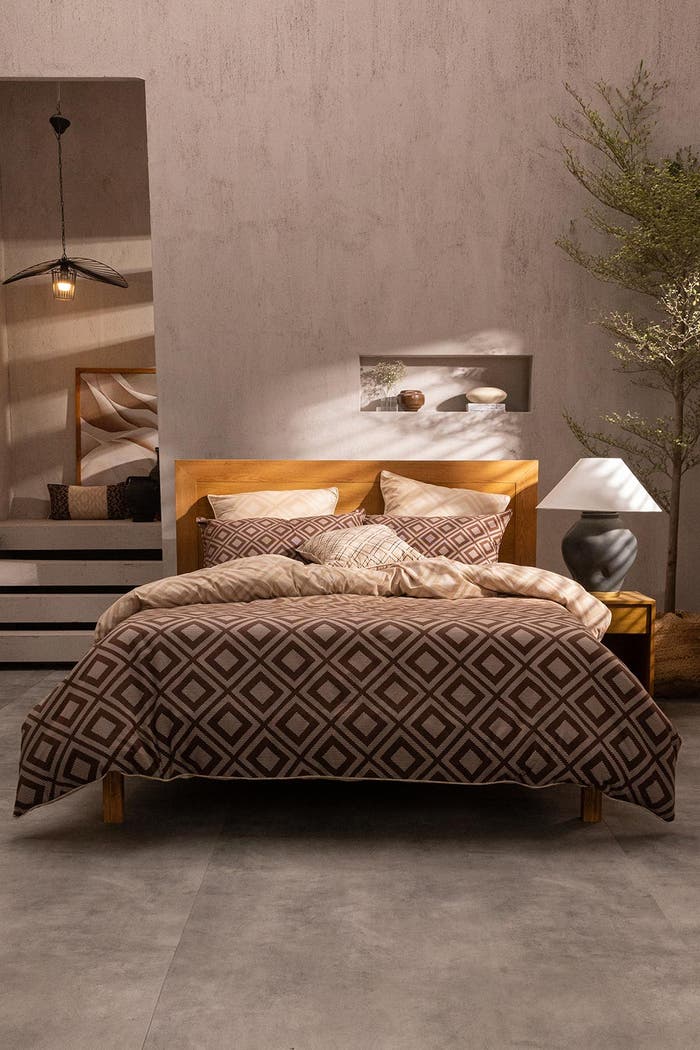
brown multi bedding